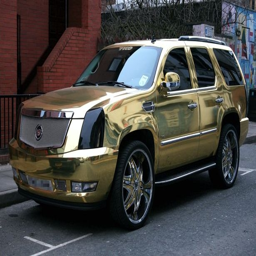
footballers and their crazy cars : the weirdest and most outlandish automobiles in footballing history